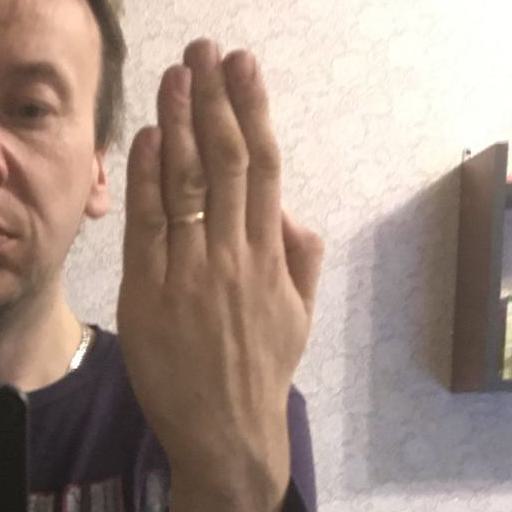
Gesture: stop_inverted